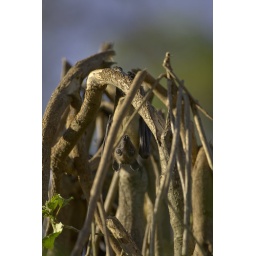
African straw-coloured fruit bat hanging camouflaged in mushitu swamp forest in Kasanka National Park, Zambia.